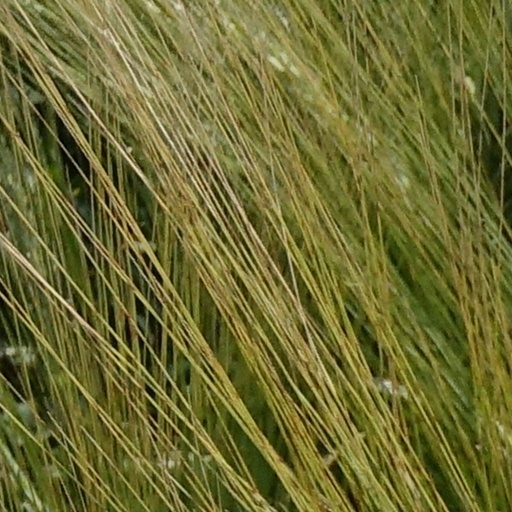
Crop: wheat